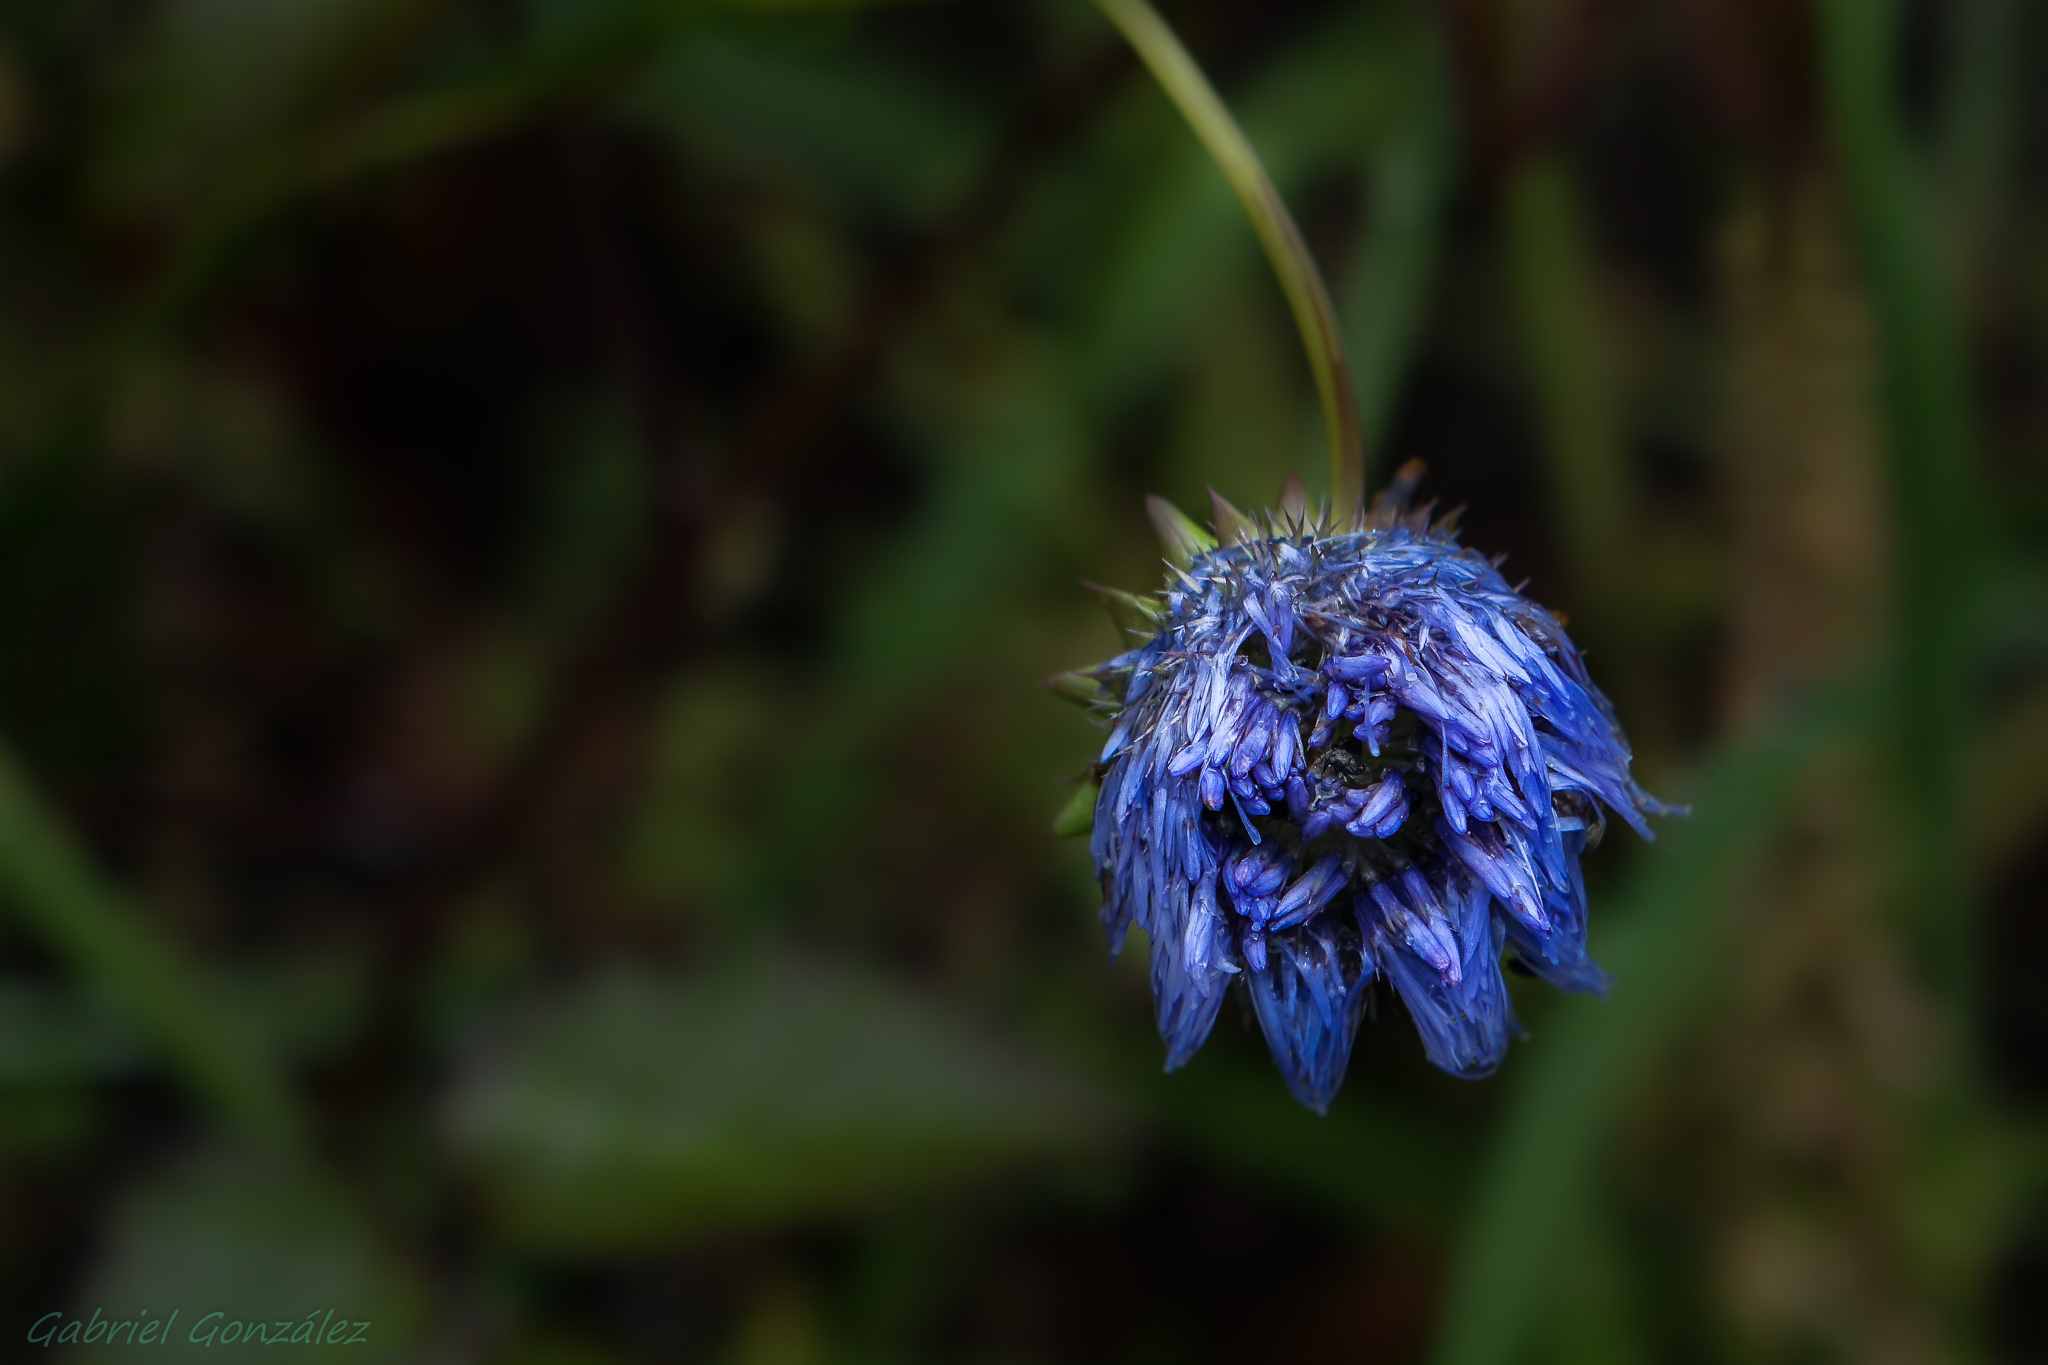
nature, grass, plant, meadow, flower, green, macro, botany, flora, fauna, wildflower, flowers, close up, naturaleza, flores, ggl1, gaby1, xovesphoto, sonyrx10, rx10, gphoto, xelodegalicia, macro photography, gabrielcoru a, flowering plant, daisy family, plant stem, land plant